Gao Hucheng

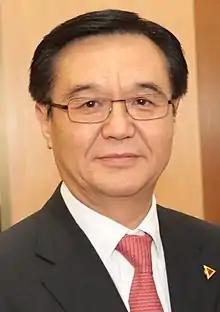
Gao in 2015

Gao Hucheng (born August 1951) is a retired Chinese politician and business executive. Between 2013 and 2017, he served as the Commerce Minister of the People's Republic of China. Previously, he was Vice Minister of Commerce and Vice Chairman of Guangxi Zhuang Autonomous Region. Gao holds a doctoral degree in sociology from the University of Paris VII and is fluent in French.